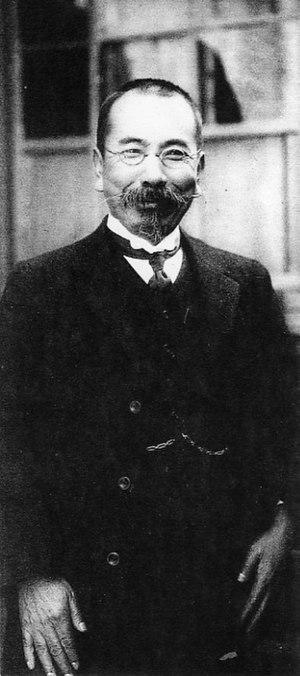
Tatsuno Kingo, né le 13 octobre 1854 à Karatsu dans le domaine de Saga au Japon et décédé de la grippe à l'âge de 64 ans le 25 mars 1919, est un architecte Japonais.